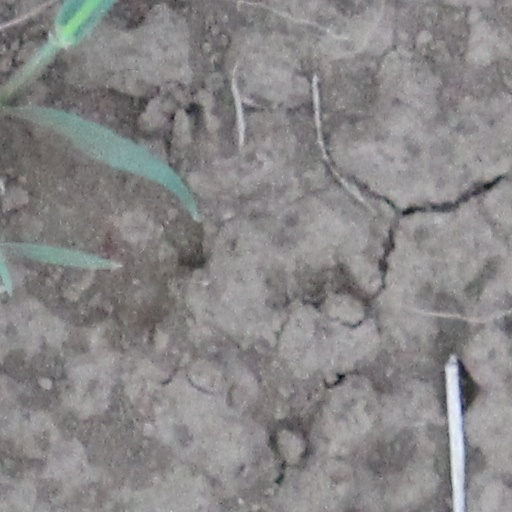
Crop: wheat